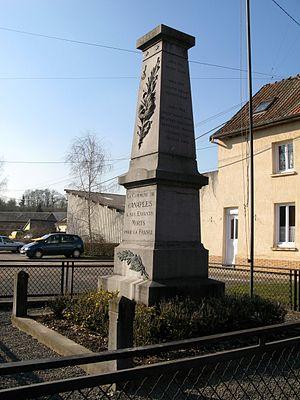
Canaples est une commune française située dans le département de la Somme en région Hauts-de-France.